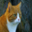
Label: cat